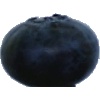
Label: Blueberry 1